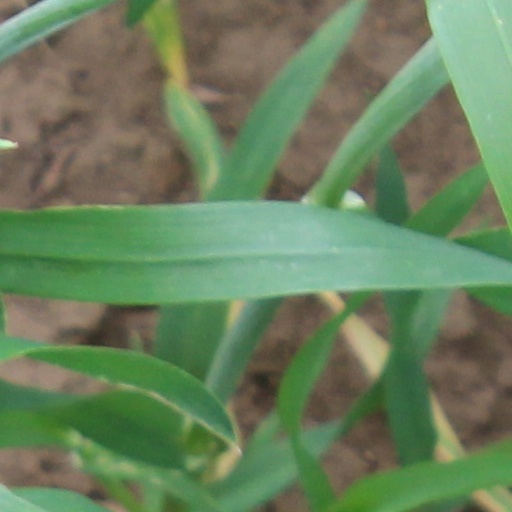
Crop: wheat